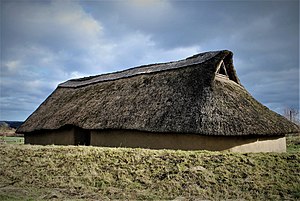
Borum Eshøj / Sagnene om Borum Eshøj
Borum Eshøj er en gravhøj i Østjylland i den omkring 100 m høje Eshøj, vest for Aarhus. Omkring Eshøj er der i de senere år genskabt et oldtidslandskab med tre genopførte gravhøje. I 2001 markeredes med egetømmer, hvor et stort to-skibet hus blev fundet delvist dækket af den ene gravhøj. Det er Østjyllands ældste fra overgangen mellem stenalder og bronzealder. Fra 1993 til 1995 opførtes ved parkeringspladsen en kopi af et hus fra bronzealderen. Huset er opført af unge mennesker fra en international arbejdslejr og en gruppe unge langtidsledige. Senere er huset vedligeholdt af lokale frivillige. I 2000 blev en toiletbygning i bronzealderstil og et informationssted opført af en anden arbejdslejr.